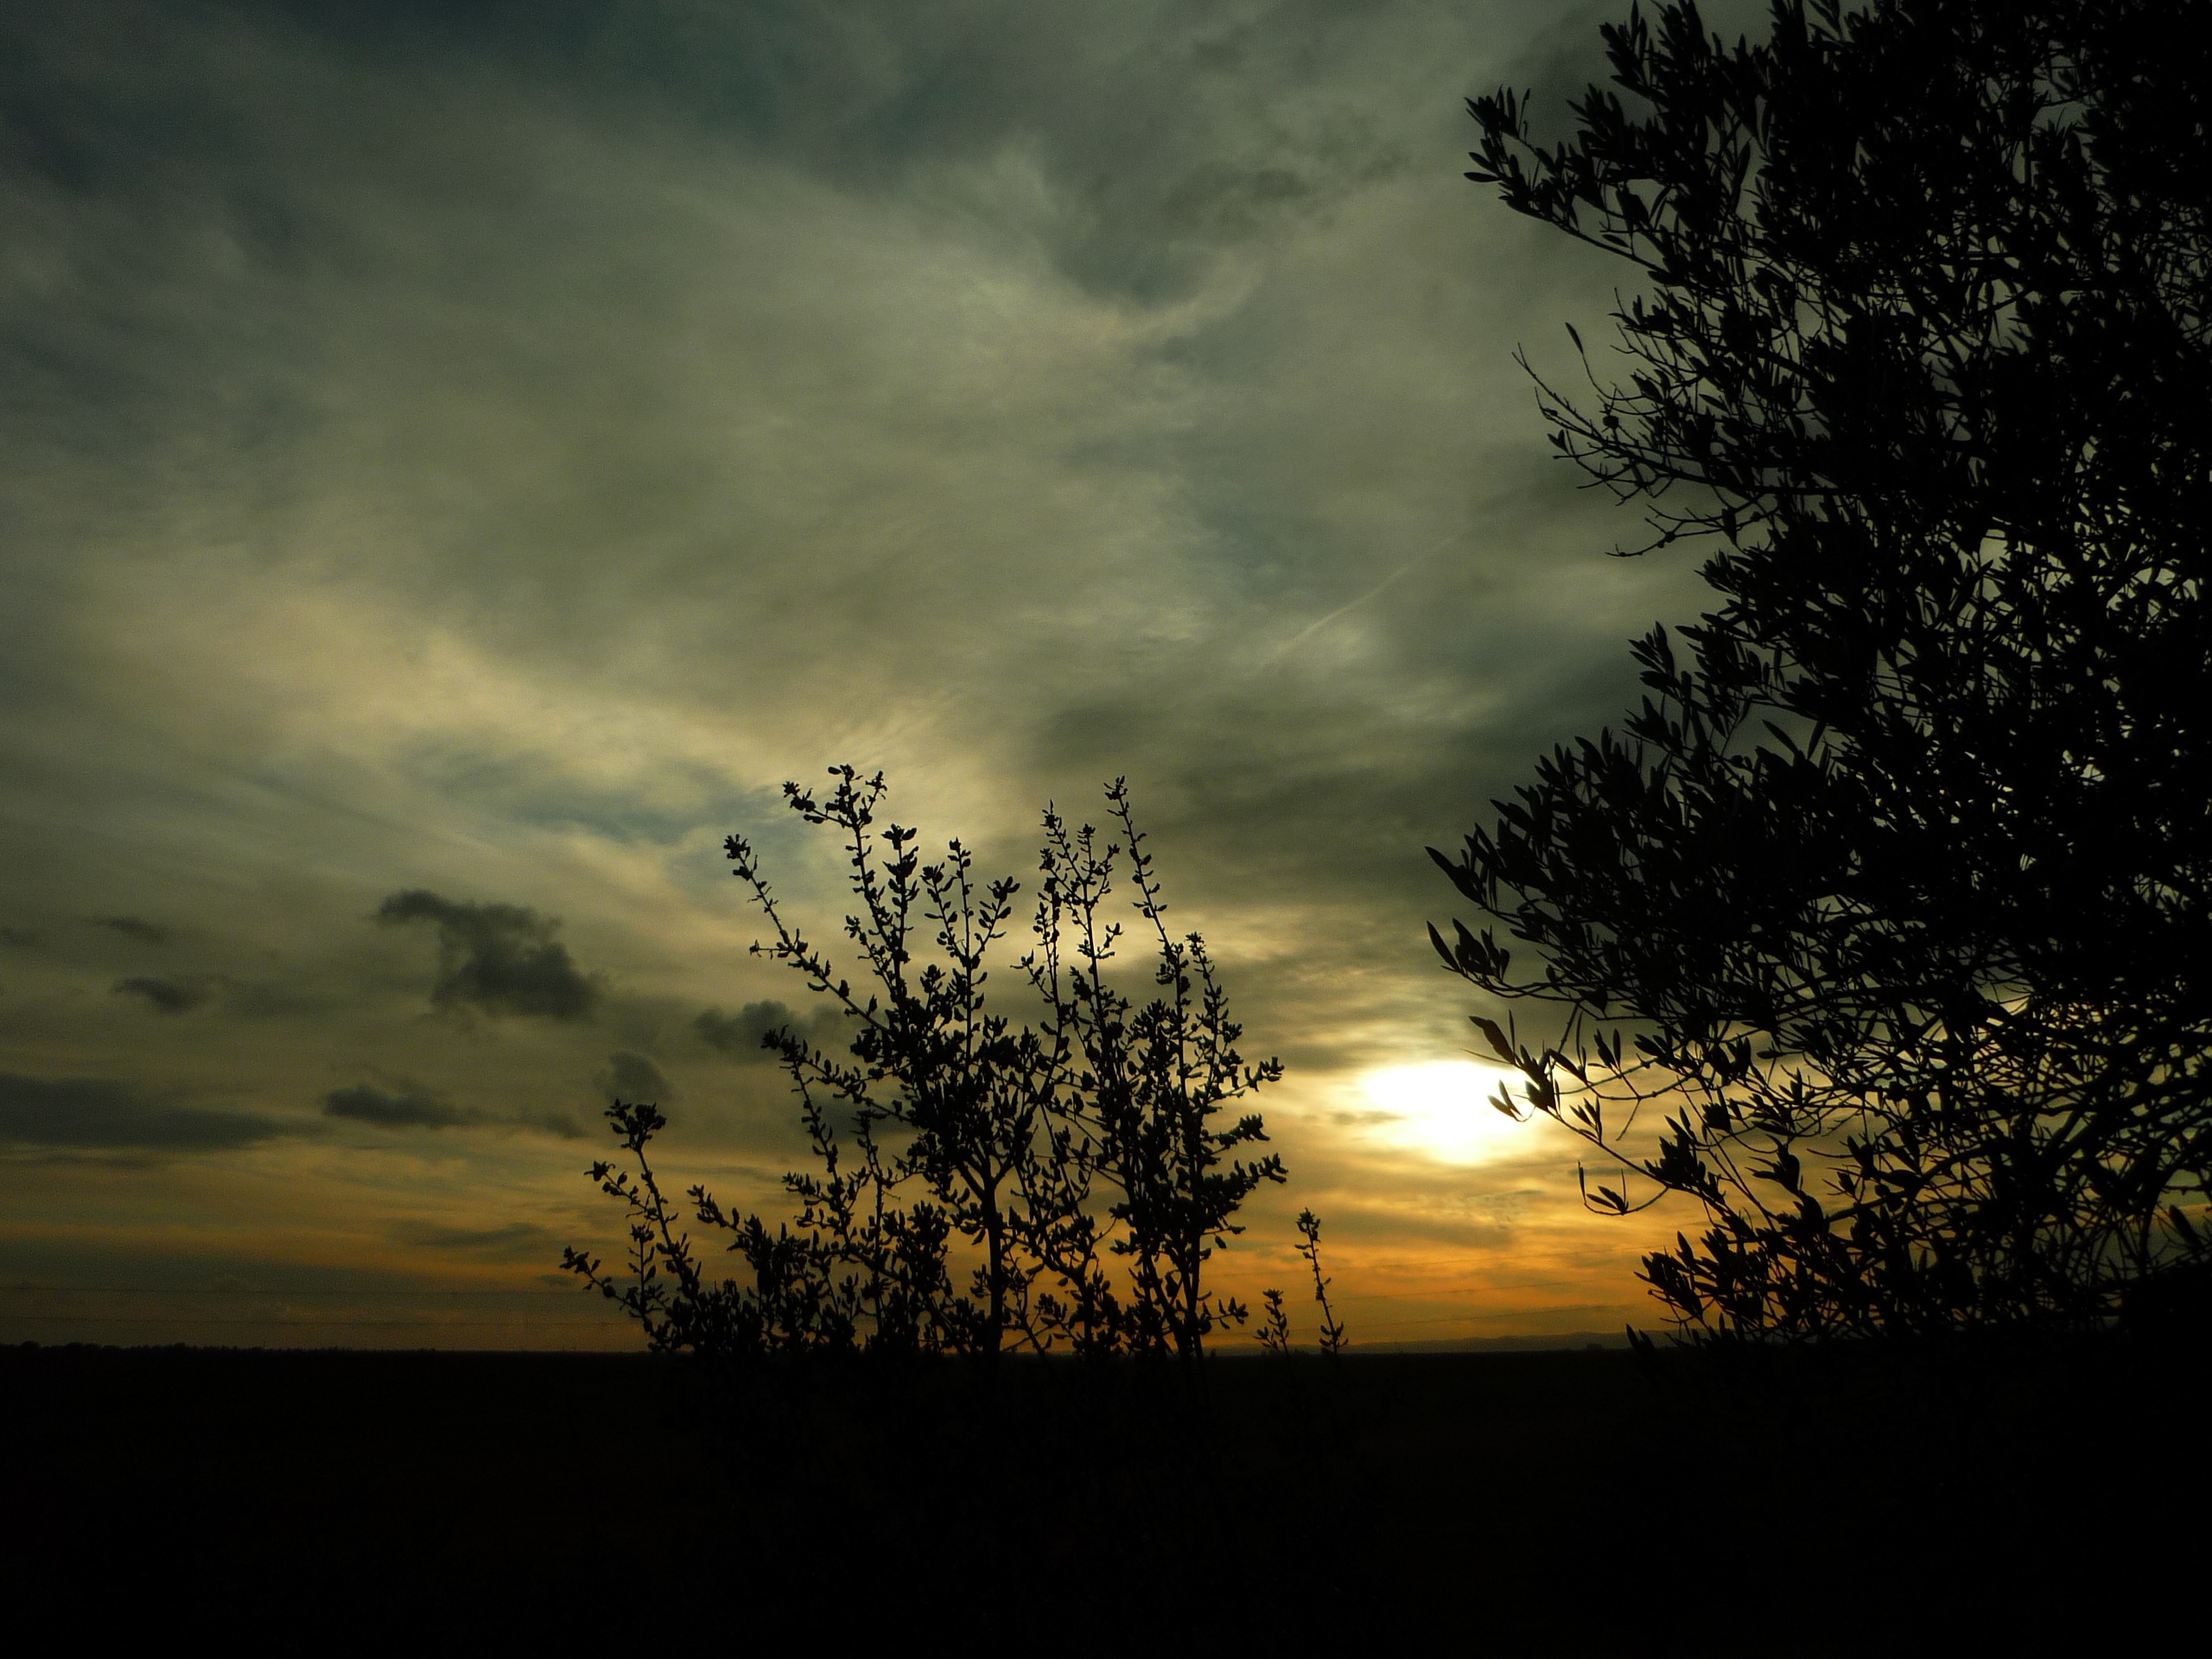
landscape, tree, nature, forest, horizon, winter, cloud, sky, sun, sunrise, sunset, field, sunlight, cloudy, morning, hill, dawn, atmosphere, dusk, evening, park, darkness, clouds, backlight, dehesa, purity, olive, atmospheric phenomenon, woody plant